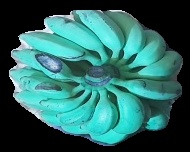
Variety: elakki-bale
Grade: grade3